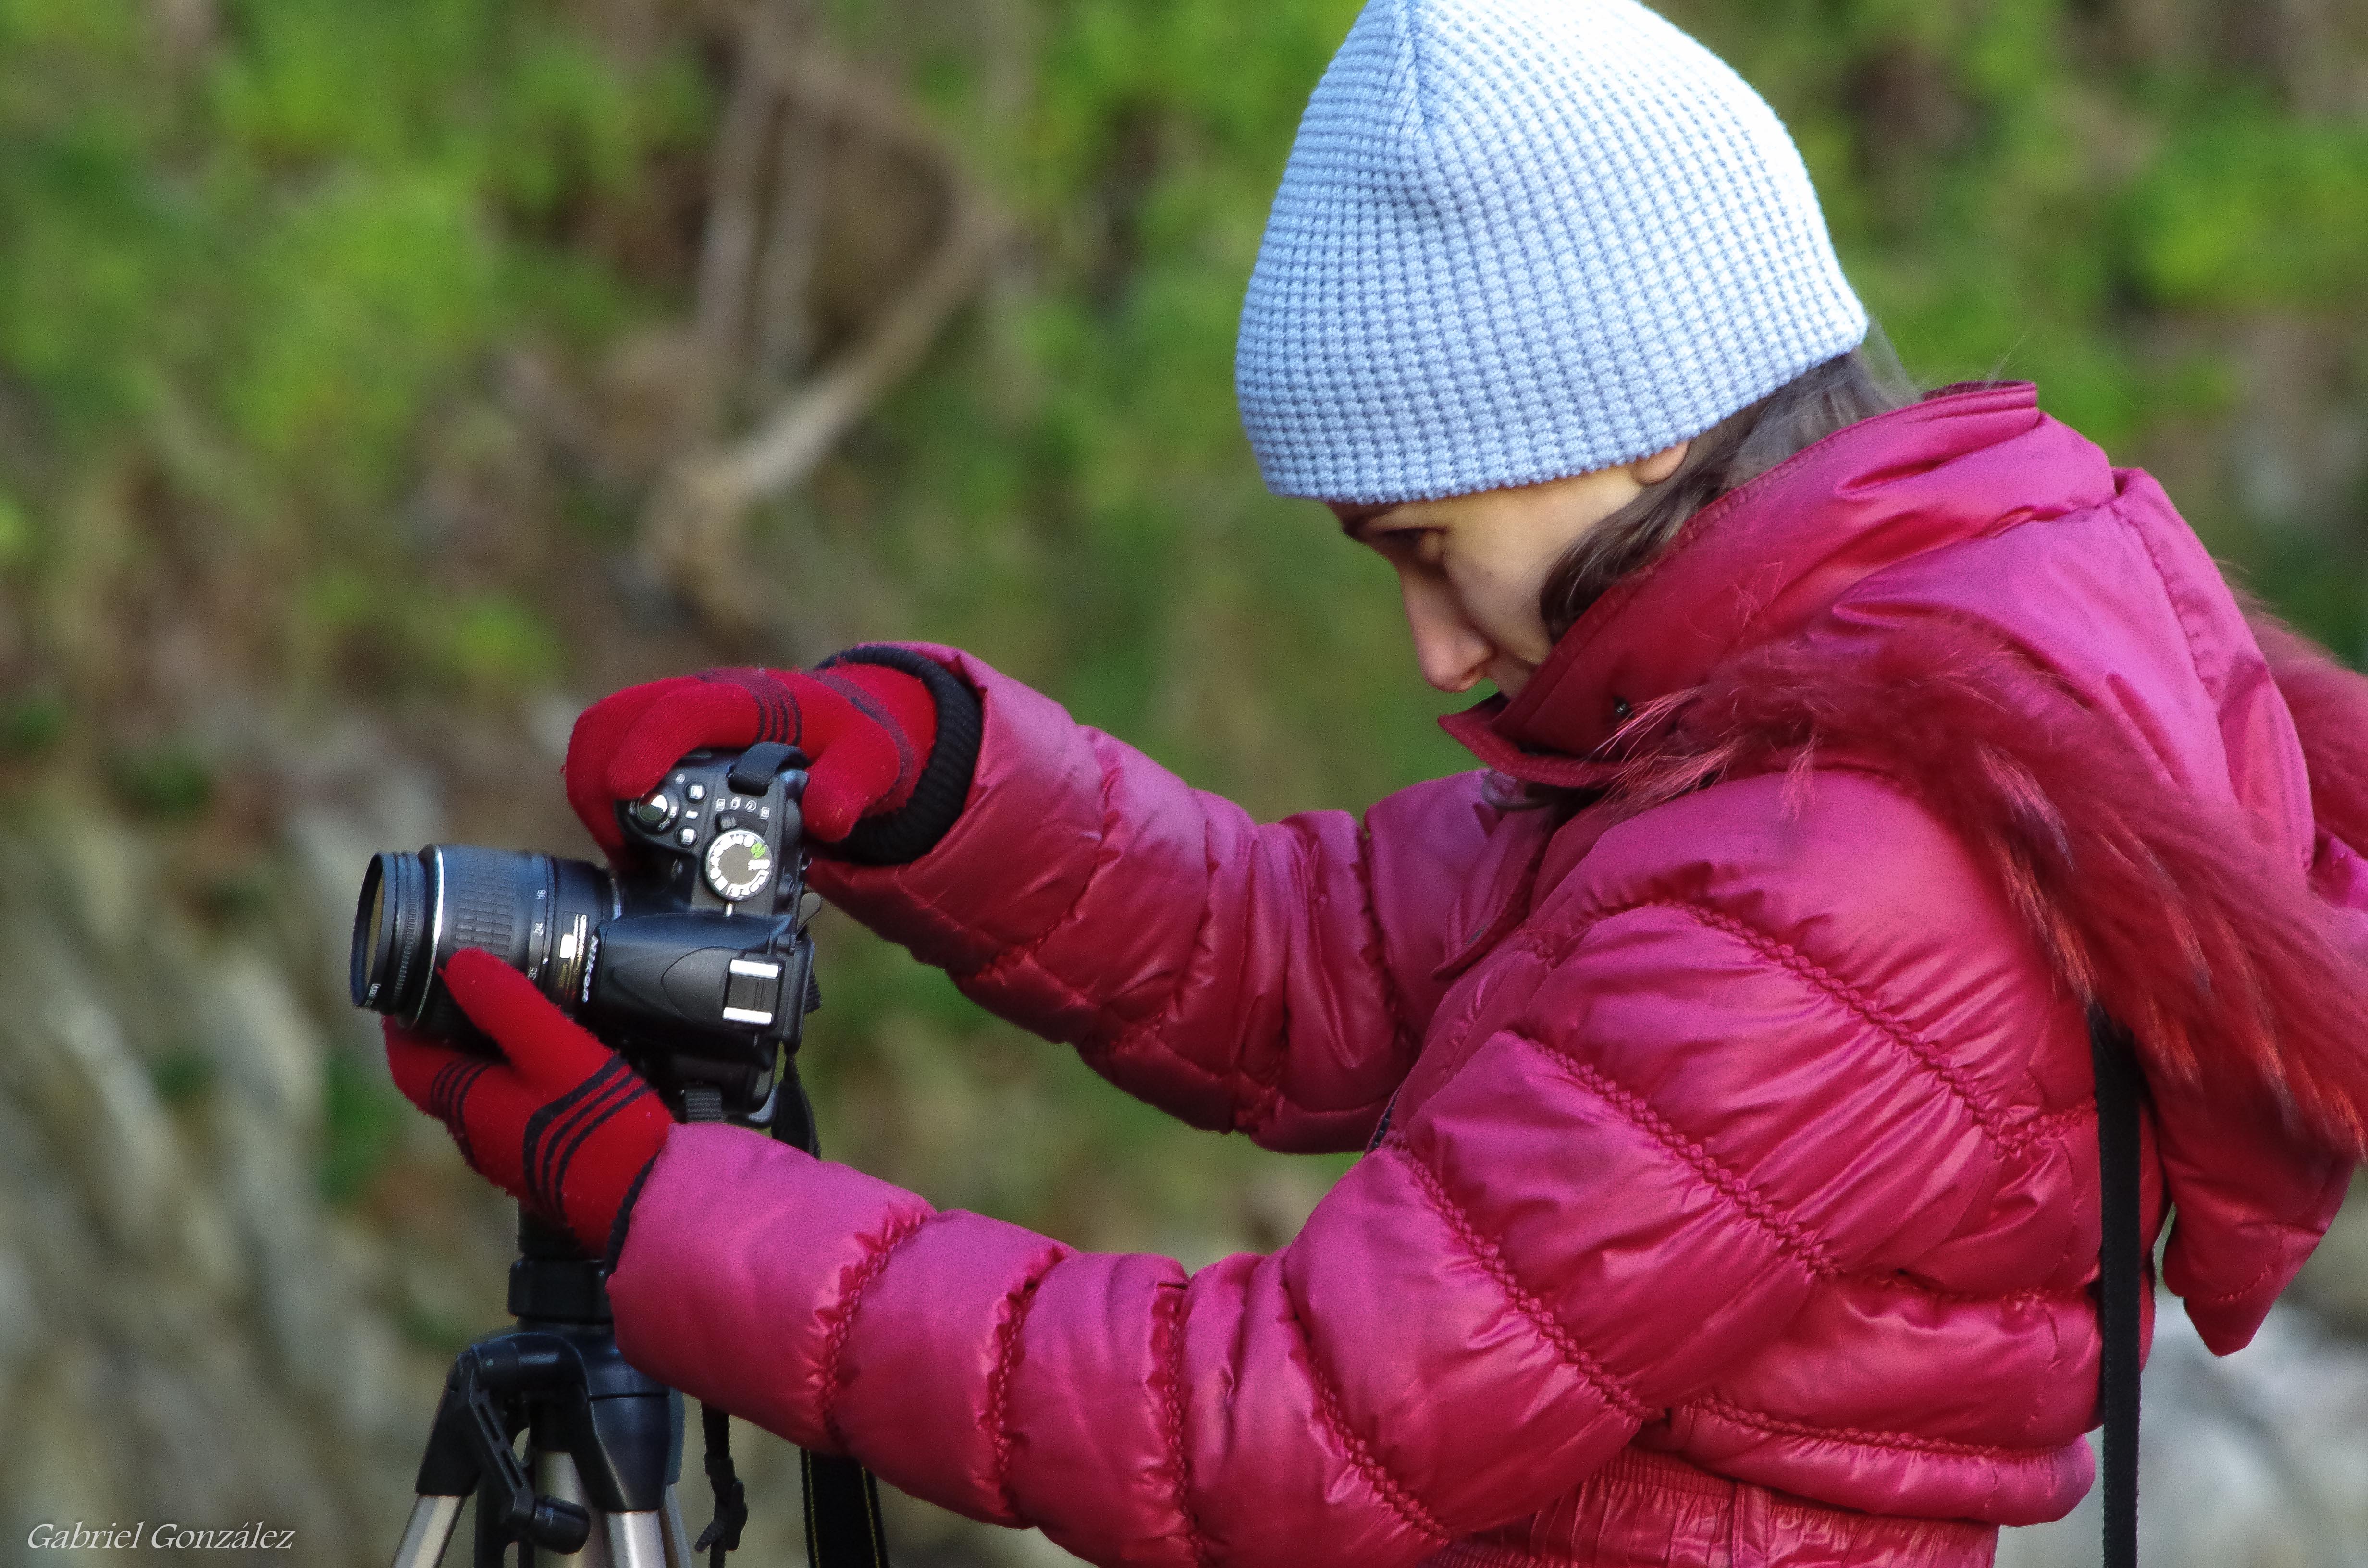
sports, xovesphoto, gphoto, novellanaprincipadodeasturiasespa a, outdoor recreation